Midyat

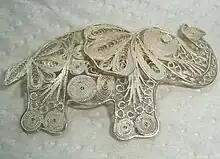
Telkari silver jewelry from Midyat, a popular export and handicraft

Midyat is the regional center of commerce for the district, and is one of the largest cities in Mardin Province. Similarly with Mardin, the city is known for its Syriac handicrafts such as carpets, towels and other cloth goods. More specific to the city is its Syriac silver crafts called telkari, which are handcrafted filigreed ornaments. In December 2023, the Midyat Telkâri Museum was opened, exhibiting a wide variety of works from the Roman Empire, Byzantine Empire, Ottoman Empire and the Republican periods. To the east of the city there is a winery that makes traditional Syriac wine: a wine native to the region. Another staple in the Midyat market is its bulgur, which is a cereal food derived from wheat.